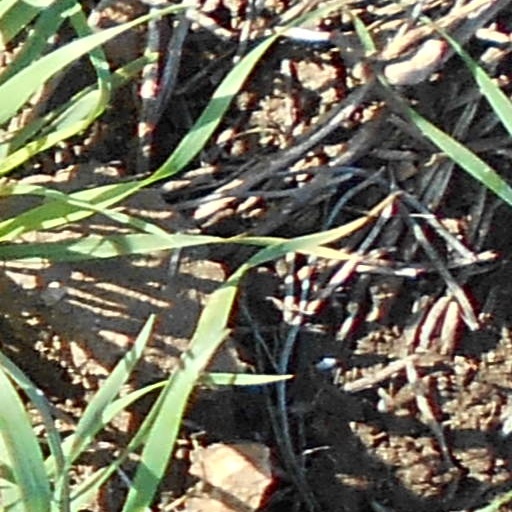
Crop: wheat